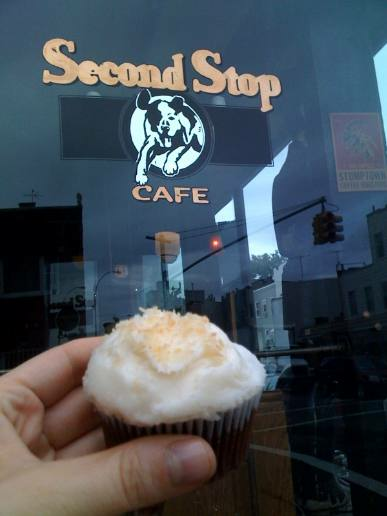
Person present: No